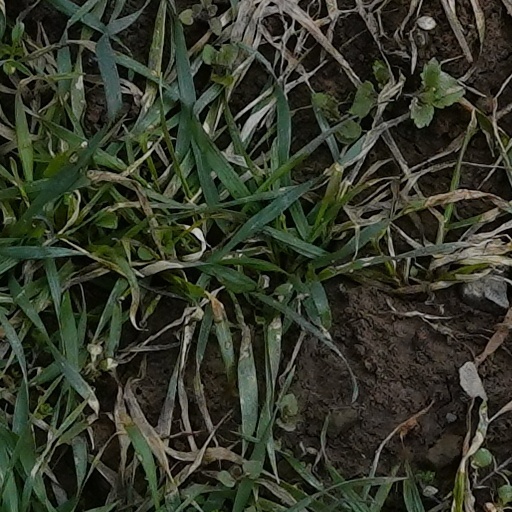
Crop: wheat